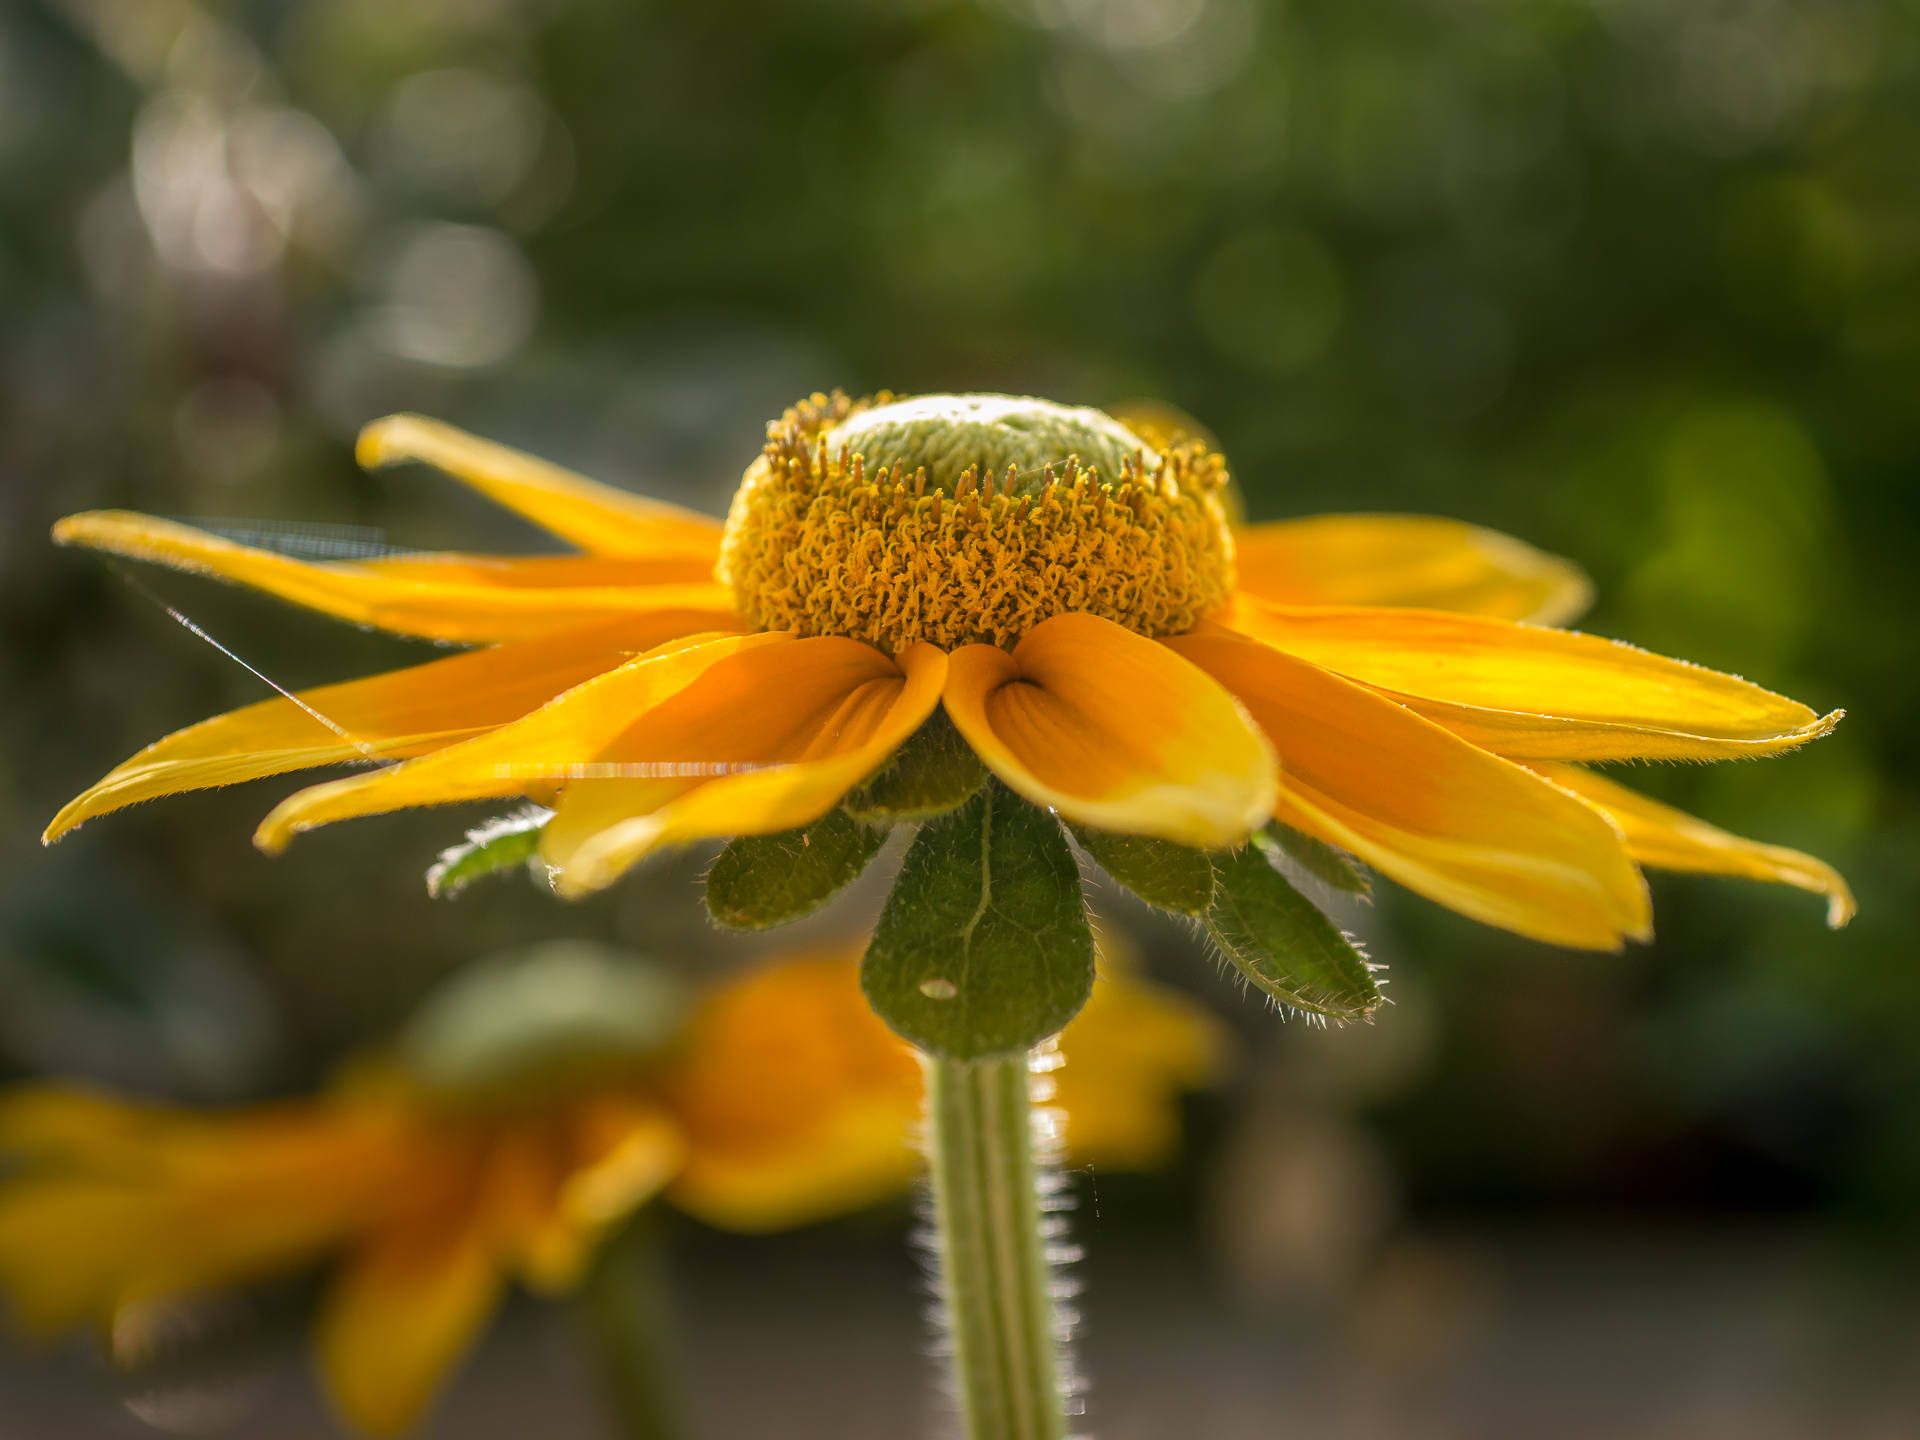
nature, blossom, plant, photography, leaf, flower, petal, summer, pollen, green, botany, yellow, flora, wildflower, close up, 2014, sommer, blume, pflanze, nectar, macro photography, flowering plant, daisy family, plant stem, land plant